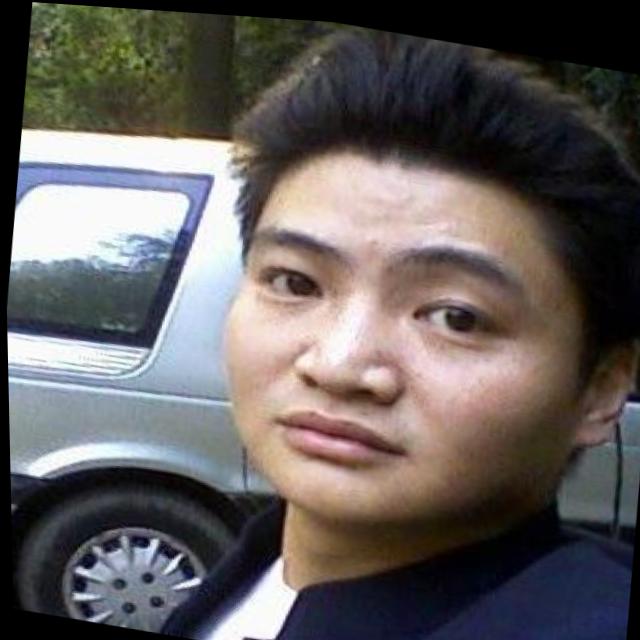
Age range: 21-44